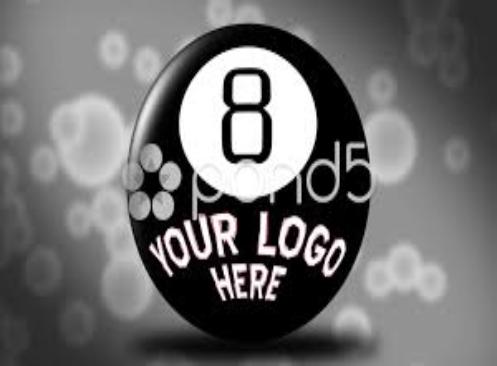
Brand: magic 8-ball
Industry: Leisure